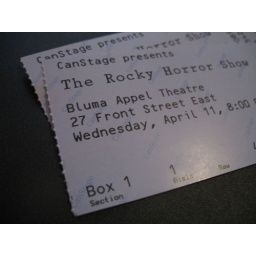
Best seats in the house